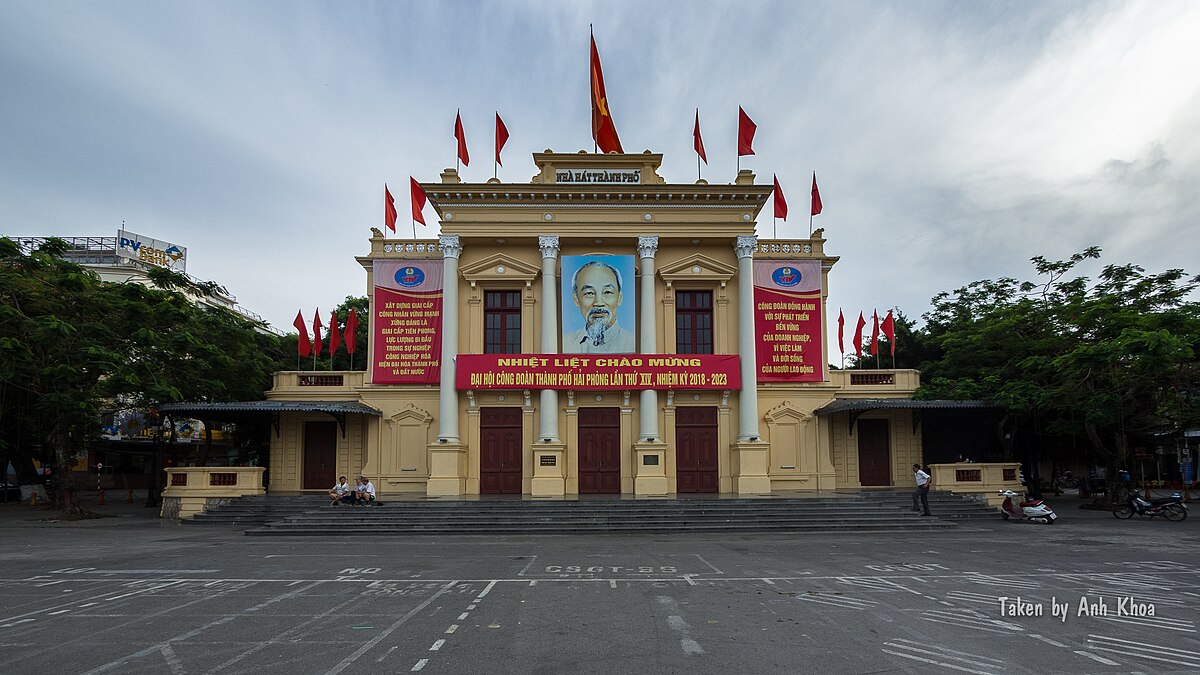
user: text: Màu chủ đạo của các lá cờ được treo trên tòa nhà là gì?
assistant: text: Đỏ

user: text: Có bao nhiêu cột lớn màu trắng trên mặt tiền chính của tòa nhà?
assistant: text: Sáu

user: text: Tên của tòa nhà lớn trung tâm trong ảnh là gì?
assistant: text: Nhà hát Thành phố

user: text: Sự kiện nào đang được chào mừng tại tòa nhà này theo thông tin trên biểu ngữ màu đỏ lớn?
assistant: text: Đại hội Công đoàn Thành phố Hải Phòng lần thứ XIV, nhiệm kỳ 2018 - 2023

user: text: Bức chân dung lớn được treo trên mặt tiền tòa nhà là của ai và ngân hàng nào có logo xuất hiện trên tòa nhà phía sau bên trái?
assistant: text: Chân dung Bác Hồ (Hồ Chí Minh) và ngân hàng PVcomBank